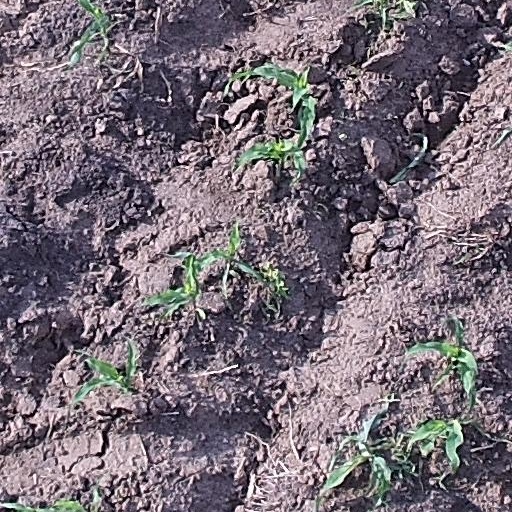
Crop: maize; corn